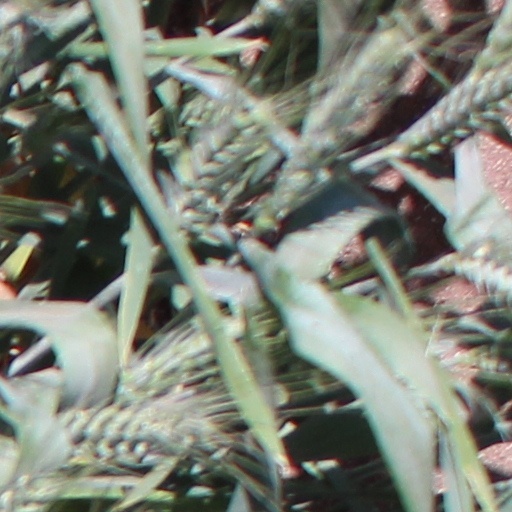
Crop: wheat